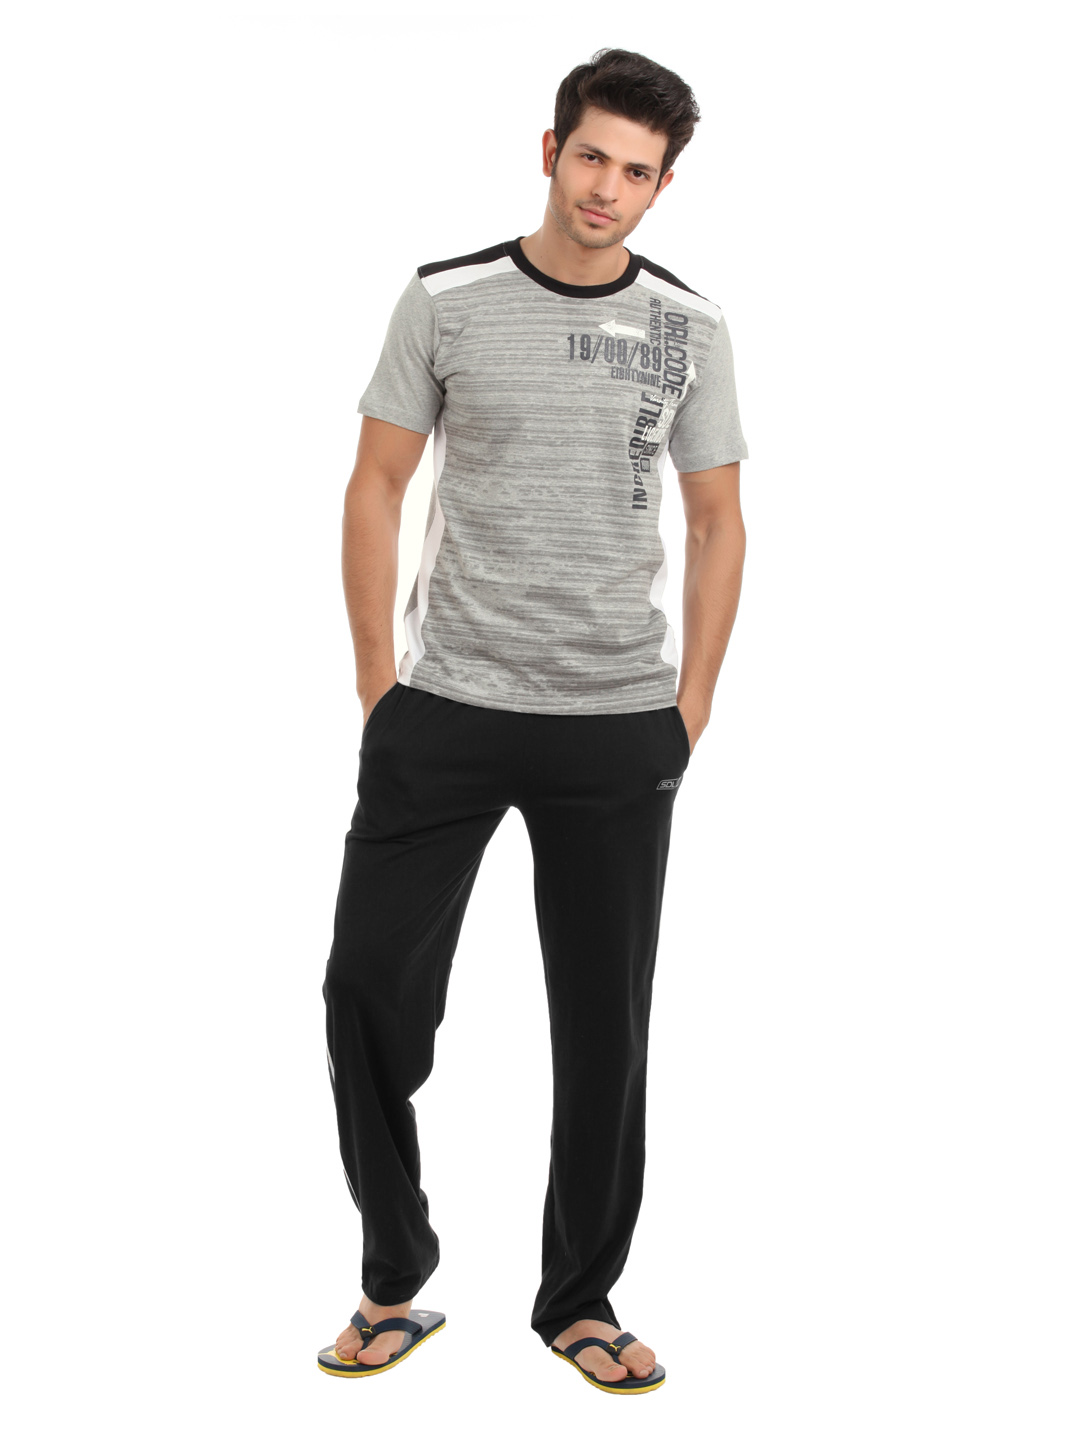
SDL by Sweet Dreams Men Grey & Black Pyjama Set
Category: Apparel / Loungewear and Nightwear / Night suits
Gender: Men
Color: Grey Melange
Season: Summer 2016
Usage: Casual